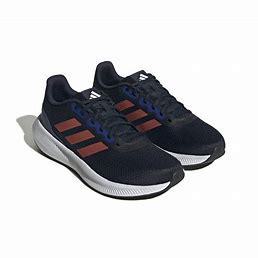
Brand: Adidas
Model: Runfalcon 5